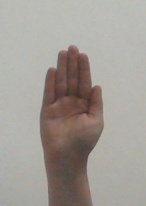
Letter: seen